1909 Detroit Tigers season

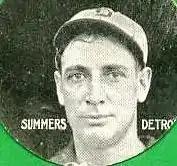

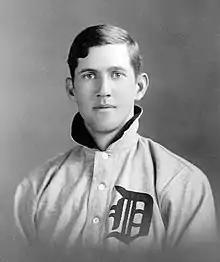
Ralph Works

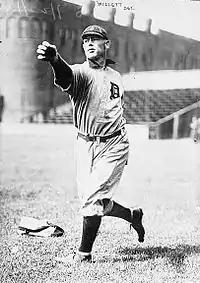
Ed Willett

George Mullin was the Tigers' leading pitcher in 1909, leading the major leagues with 29 wins and leading the AL with a .784 win percentage. Mullin holds the Tigers franchise record for innings pitched (in a career and in a season) and has the second most wins in the team's history. He also pitched the team's first no-hitter; had five 20-win seasons (including a league-leading 29 wins in 1909); helped the Tigers to three straight American League pennants (1907–09); twice hit over .310 as a batter; and ranks 7th in major league history for fielding assists by a pitcher.